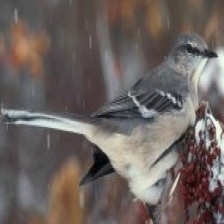
Species: NORTHERN MOCKINGBIRD
Scientific name: MIMUS POLYGLOTTOS